Hadrian

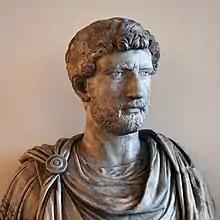
Bust of Emperor Hadrian

A great number of Roman citizens maintained a precarious social and economic advantage at the lower end of the hierarchy. Hadrian found it necessary to clarify that decurions, the usually middle-class, elected local officials responsible for running the ordinary, everyday official business of the provinces, counted as "honestiores"; so did soldiers, veterans and their families, as far as civil law was concerned; by implication, almost all citizens below those ranks – the vast majority of the Empire's population – counted as "humiliores", with low citizen status, high tax obligations and limited rights. Like most Romans, Hadrian seems to have accepted slavery as morally correct, an expression of the same natural order that rewarded "the best men" with wealth, power and respect. When confronted by a crowd demanding the freeing of a popular slave charioteer, Hadrian replied that he could not free a slave belonging to another person. However, he limited the punishments that slaves could suffer; they could be lawfully tortured to provide evidence, but they could not be lawfully killed unless guilty of a capital offence. Masters were forbidden to sell slaves to a gladiator trainer (lanista) or to a procurer, except as legally justified punishment. Hadrian also forbade torture of free defendants and witnesses. He abolished ergastula, private prisons for slaves in which kidnapped free men had sometimes been illegally detained.